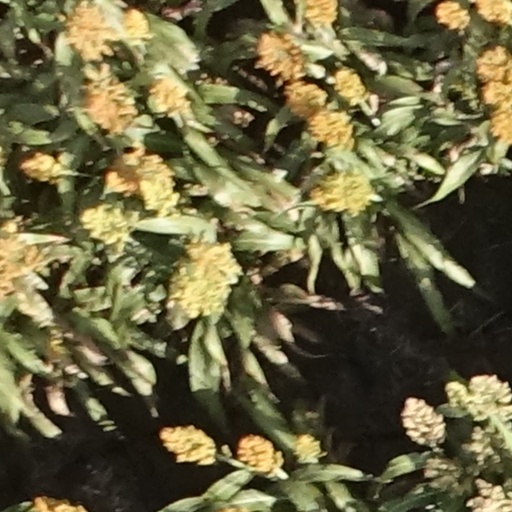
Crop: sorghum